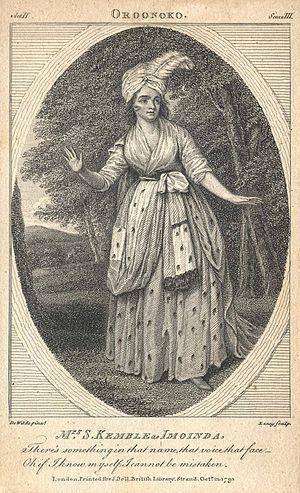
Oronoko, ou Oroonoko dans sa version originale anglaise, est un court roman écrit par Aphra Behn et publié en 1688. L’ouvrage, dont le héros est un Africain réduit en esclavage au Suriname dans les années 1660, a trait à une histoire d’amour tragique et s’inspire des nombreuses expériences vécues par l’autrice elle-même dans les colonies sud-américaines. Il a été souvent affirmé, notamment par Virginia Woolf, qu’Aphra Behn fut la première véritable femme de lettres de la littérature anglaise : elle fut en effet la première femme à exercer professionnellement ses activités d’auteur dramatique, de romancière et de militante intellectuelle. Oronoko fait partie à ce titre des premiers romans modernes écrits en langue anglaise, et occupe une place de choix dans la littérature de la Restauration anglaise.